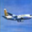
Label: airplane